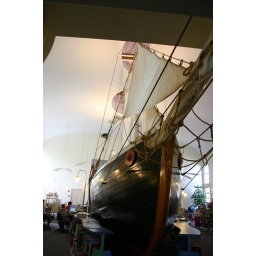
boat in the library